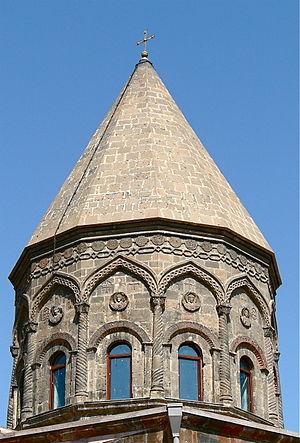
Un dôme est un élément d'architecture. Le terme désigne la couverture d'un comble de plan centré généralement surmontée d'un lanternon en amortissement. Souvent utilisé comme synonyme de coupole. Il n'y a pas de lien étymologique entre ce terme et son homonyme, qui désigne une église importante en Italie et en Allemagne, si ce n'est la parenté au niveau indo-européen entre le grec dôma et le latin domus.